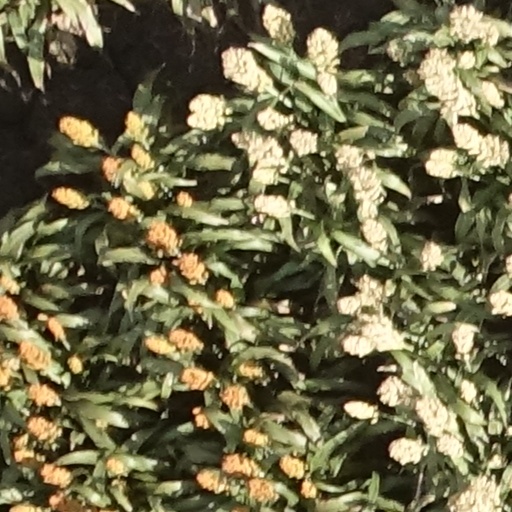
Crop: sorghum